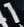
Number: 1